Indira Devi of Kapurthala

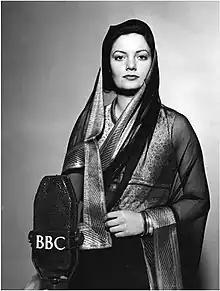
Indira Devi at the BBC, December 1942

At the onset of the Second World War, Devi sat and passed the St John Ambulance first aid examination, and subsequently transported casualties during the Blitz. Earlier, she had travelled Europe and was in Munich in 1939, at the time of the Munich Crisis. For a short while, she worked as a censor for the wartime department of postal censorship.